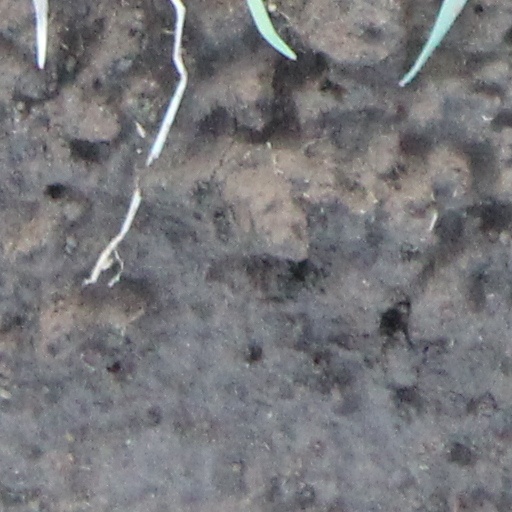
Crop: wheat